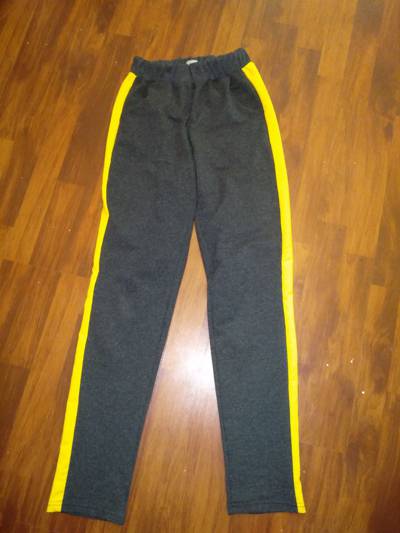
Waste category: clothes